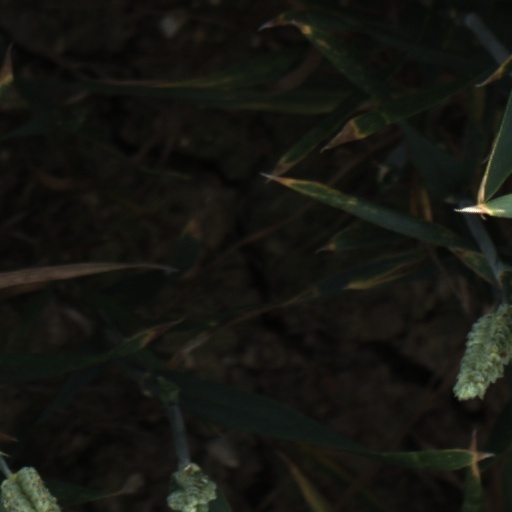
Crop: wheat